Aircraft Engineering Corporation

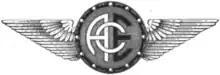
Company logo

The Aircraft Engineering Corp (Ace) was founded in New York in 1919.